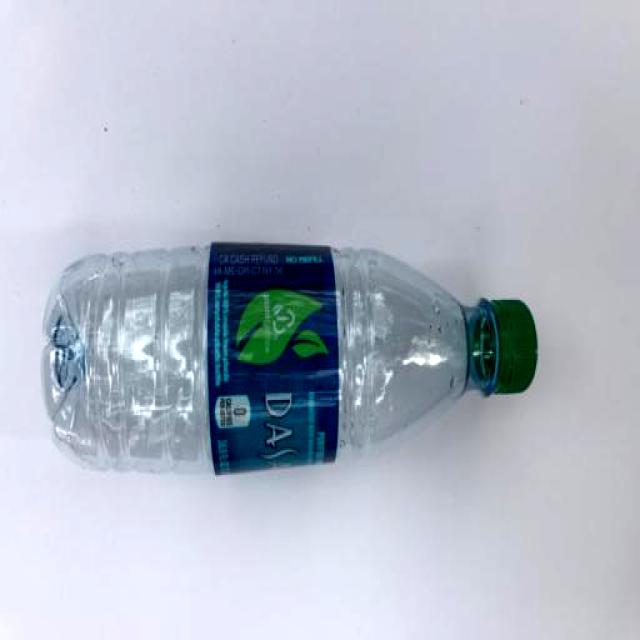
Label: Plastic